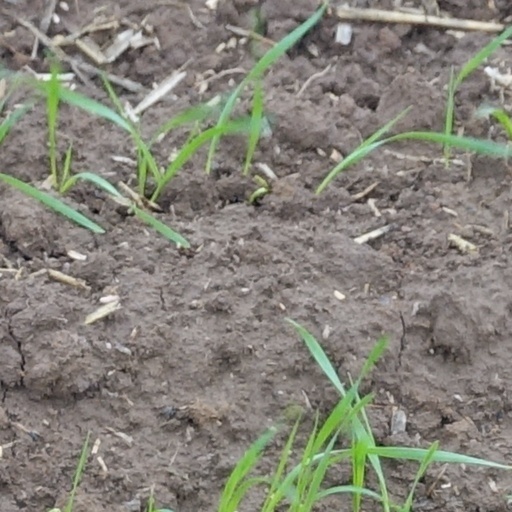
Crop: wheat